Dennis Anthony Uy

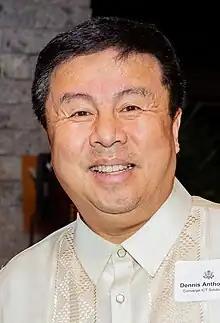
Uy in 2023

Dennis Anthony H. Uy is a Filipino businessman who is known for being the founder of Converge ICT.